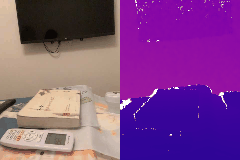
Label: book